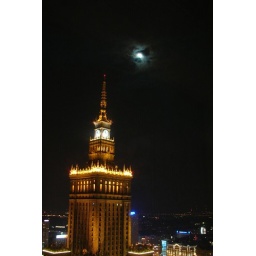
Moon over clock tower